Discovery College

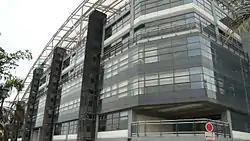
Exterior of Discovery College.

Discovery College is a private independent school operated by the ESF in Discovery Bay, Hong Kong. It offers both primary and secondary education on one campus. The school first opened in August 2009 after replacing another ESF school, Bauhinia School, which first opened in January 2002. Discovery College has five houses, and provides education from year 1 to year 13.